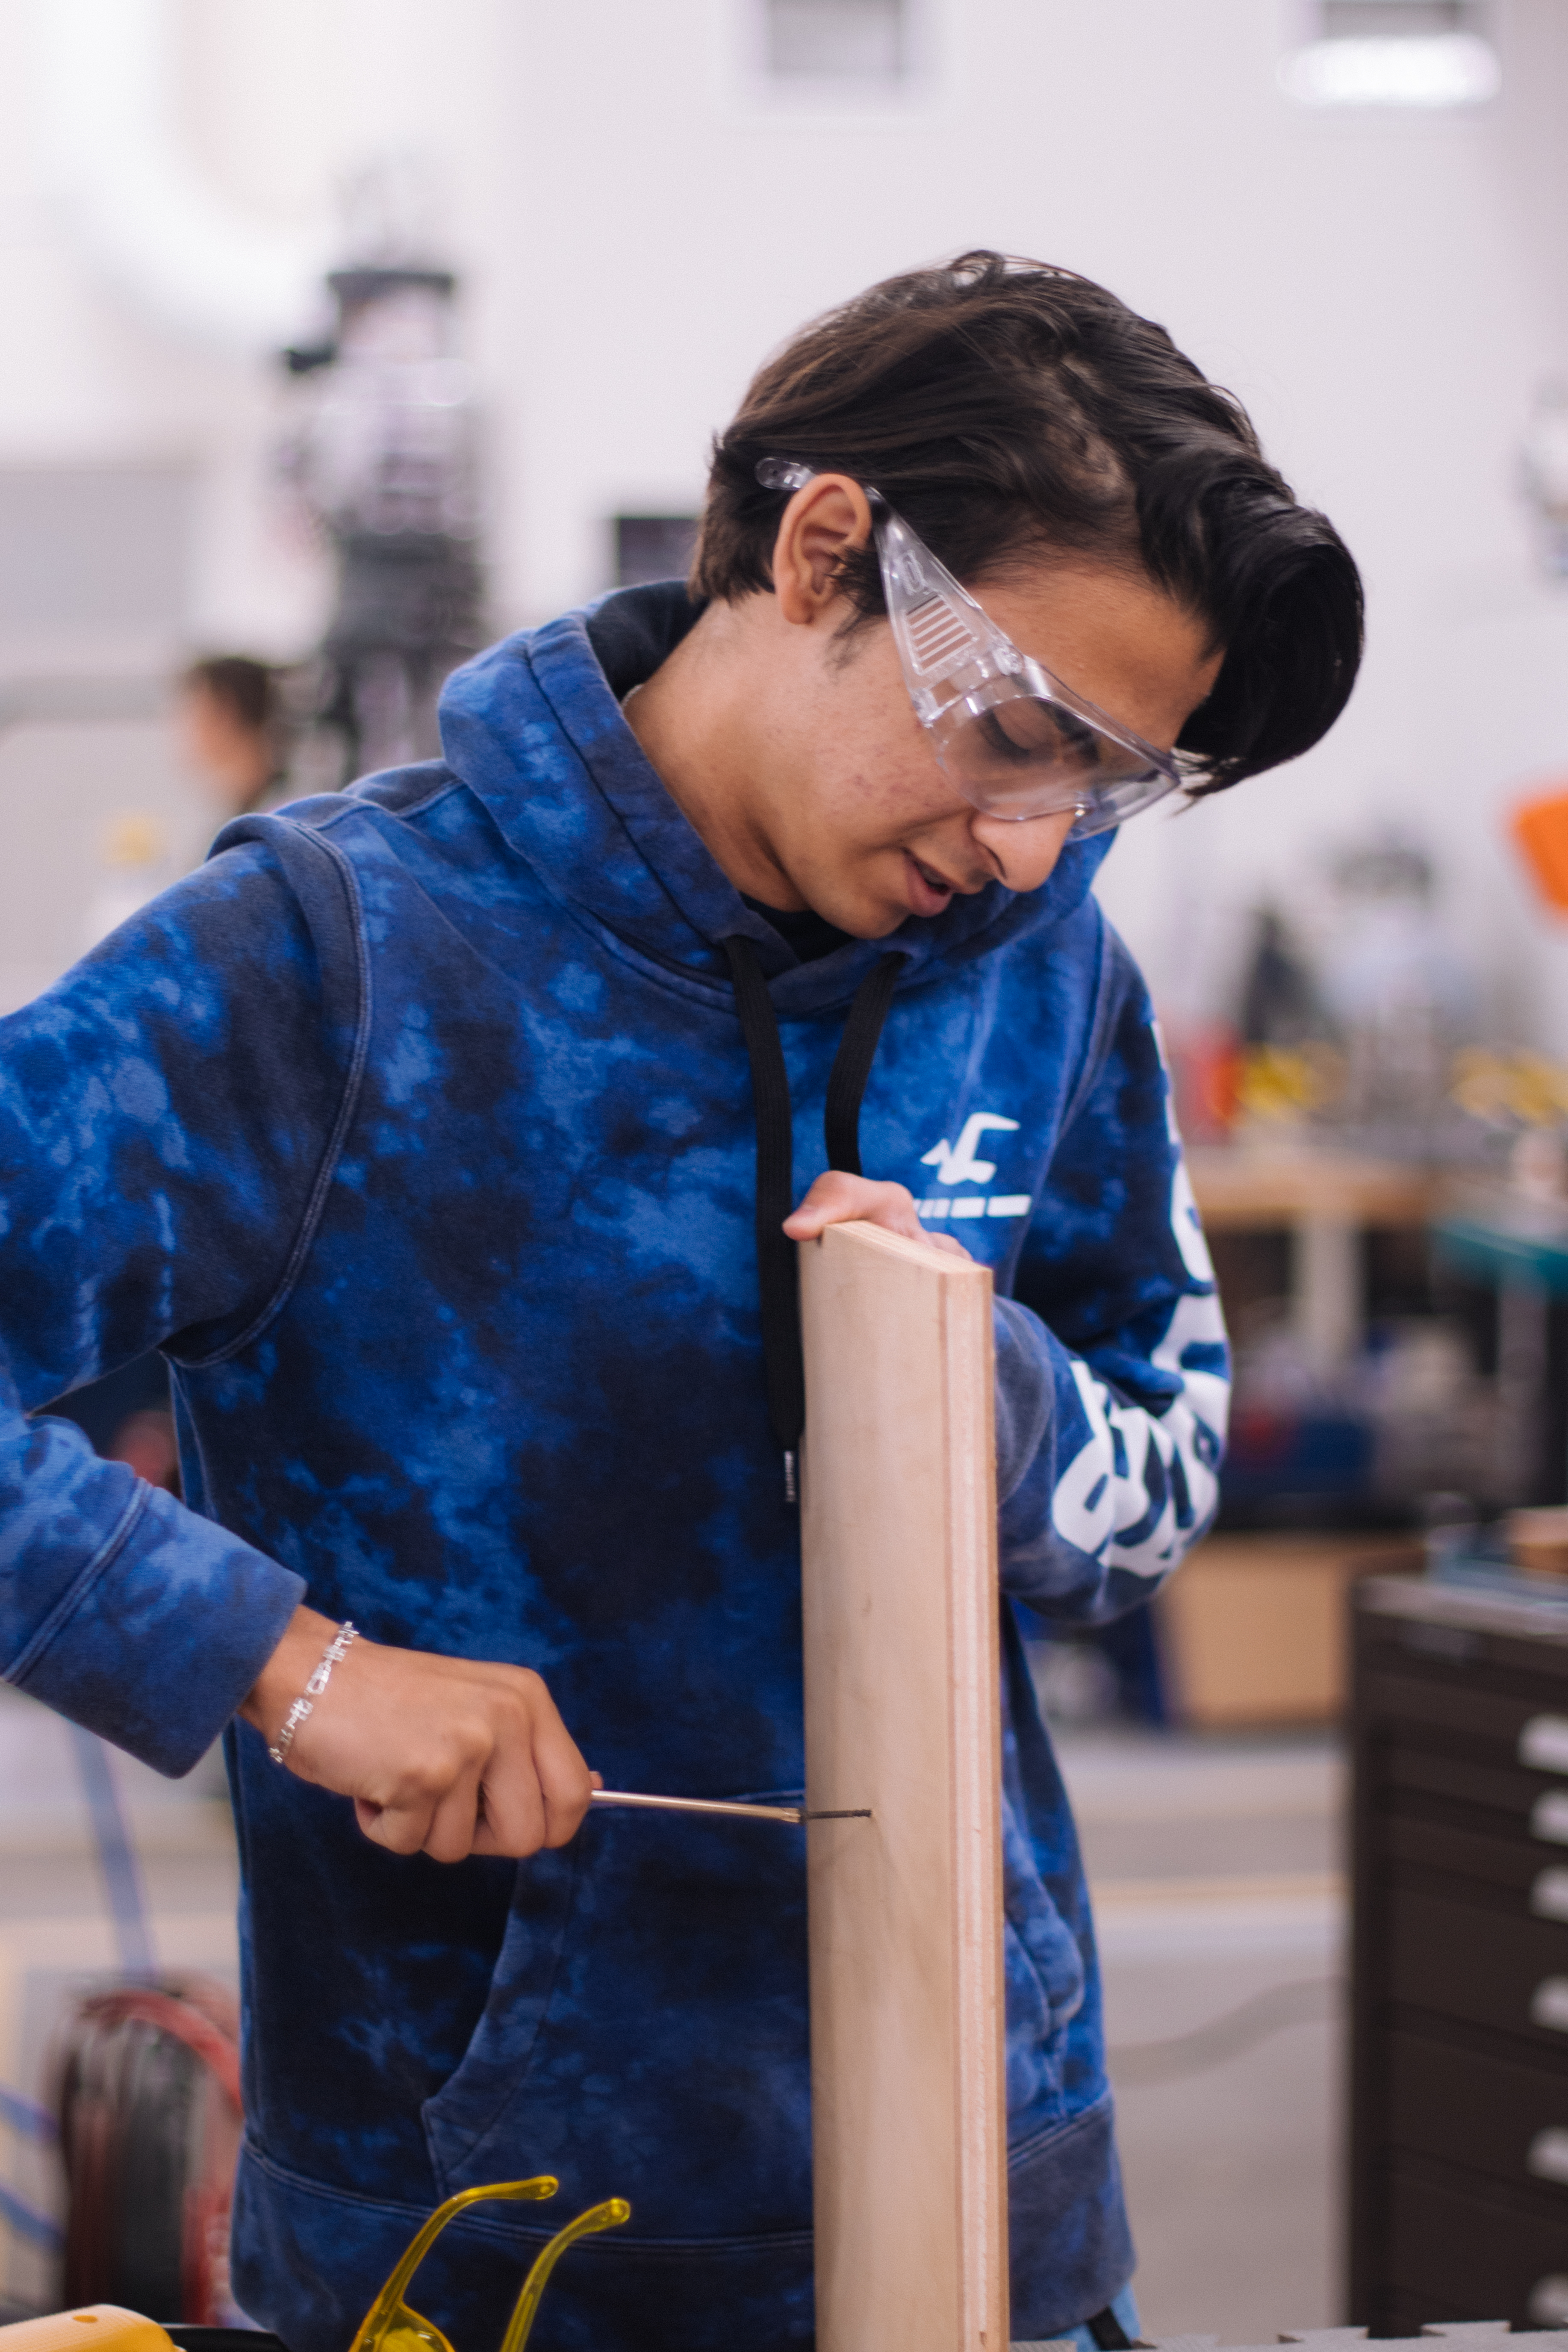
man, engineering